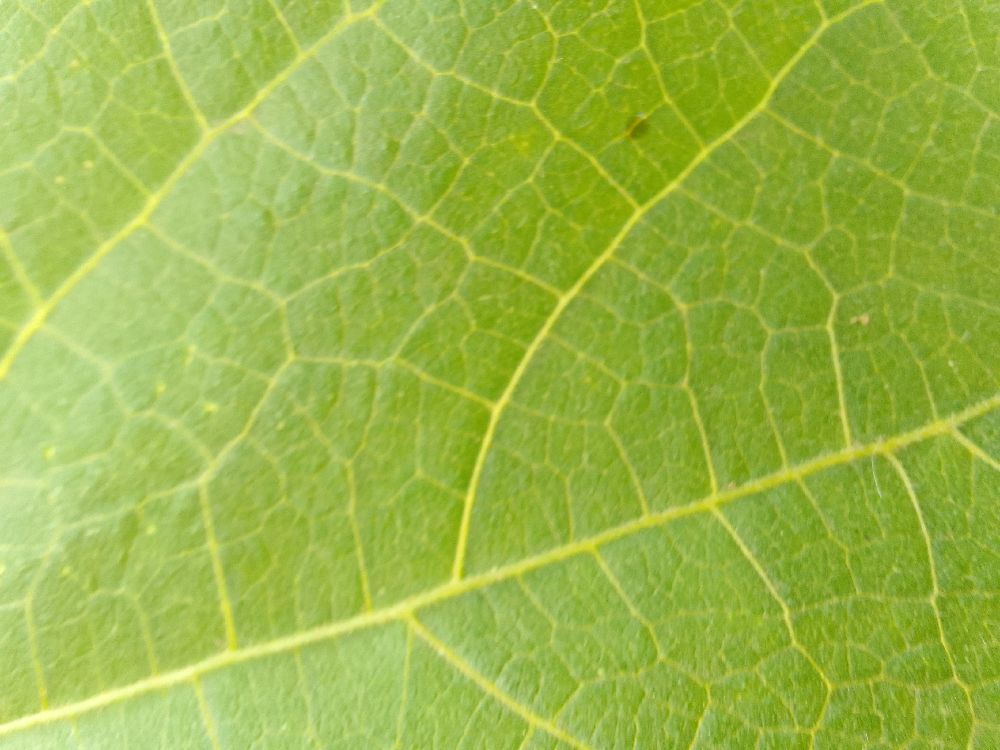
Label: healthy